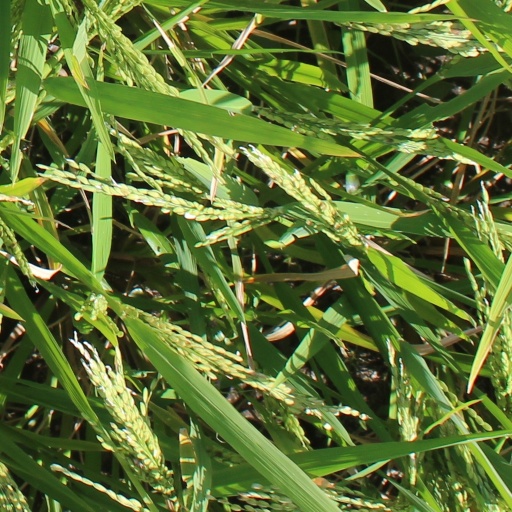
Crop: rice